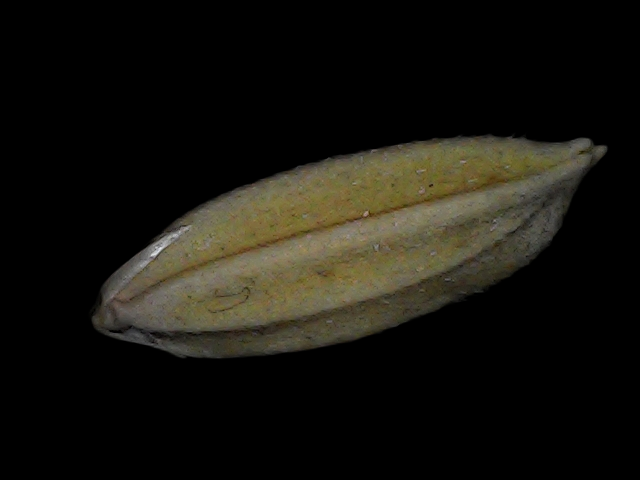
Rice variety: Bd72